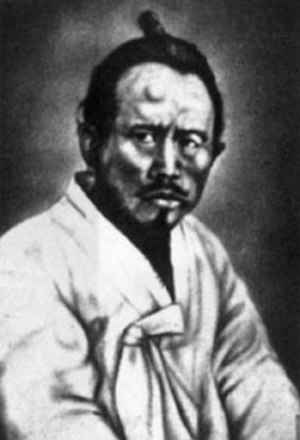
Donghak-bevægelsen
Oprørslederen Jeon Bongjun, også kendt som Nokdu Janggun (녹두장군) eller "General Mungbønne."
Donghak-bevægelsen var en koreansk folkebevægelse som rettede sig mod Joseon-regeringen, mod feudalstyret og mod fremmed indflydelse i landet. Bevægelsen havde sit udgangspunkt i donghak, en religion eller ideologi oprettet i 1860 af Choe Je-u som kombinerede elementer fra konfucianisme, buddhisme, koreansk shamanisme og songyo med moderne humanisme og ideer om klassekamp, som måske kan kaldes marxistiske. Central i denne religion er, foruden troen på menneskenes lighed, også troen på Haneullim, en passiv guddom. Cheo Je-u ønskede at hjælpe de undertrykte bønder, som stadig var misfornøjede med yangbanernes styre over dem.